Anna Coogan

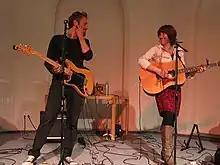
Anna Coogan with Daniele Fiaschi, 2012

Coogan tours regularly in the United States and Europe, including venues in Great Britain, the Netherlands and Germany with Daniele Fiaschi; and performs at international festivals such as the Blue Ball Festival in Luzern, The Maverick Festival in Suffolk, United Kingdom; the Glasgow Americana Festival and Celtic Connections. She has also performed on Daytrotter and on major European radio stations including BBC 2 and WDR, Cologne. A 2012 European tour was joined by Seattle-based songwriter Joy Mills. In 2014, Coogan formed a trio with JD Foster and drummer Brian Wilson, aka Willie B., (whose credits include playing with Johnny Dowd and Neko Case), for a tour of the Netherlands and Germany. Coogan and Willie B. toured Europe again in 2015 and 2017. She toured the U.K. in January 2018 and performed as a member of the Johnny Dowd Band on a European tour in February 2018.